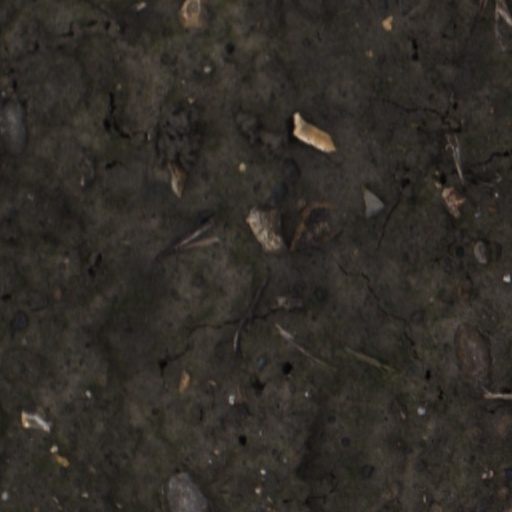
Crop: wheat